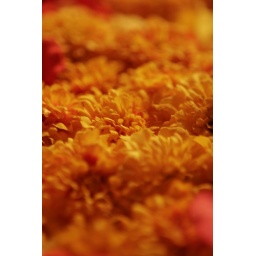
From the wall of flowers in ABC, the decor store